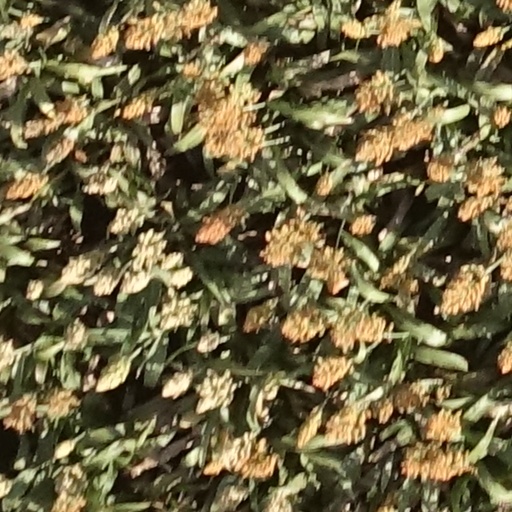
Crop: sorghum